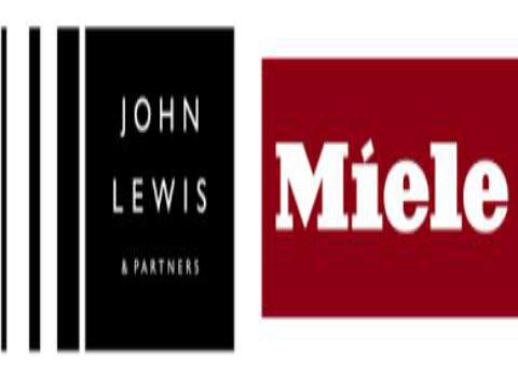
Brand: miele
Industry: Necessities